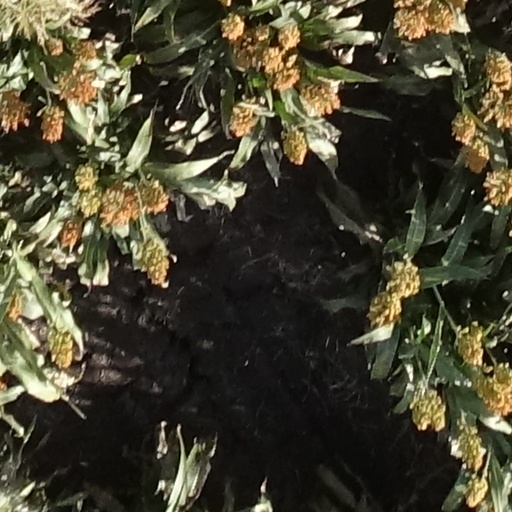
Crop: sorghum